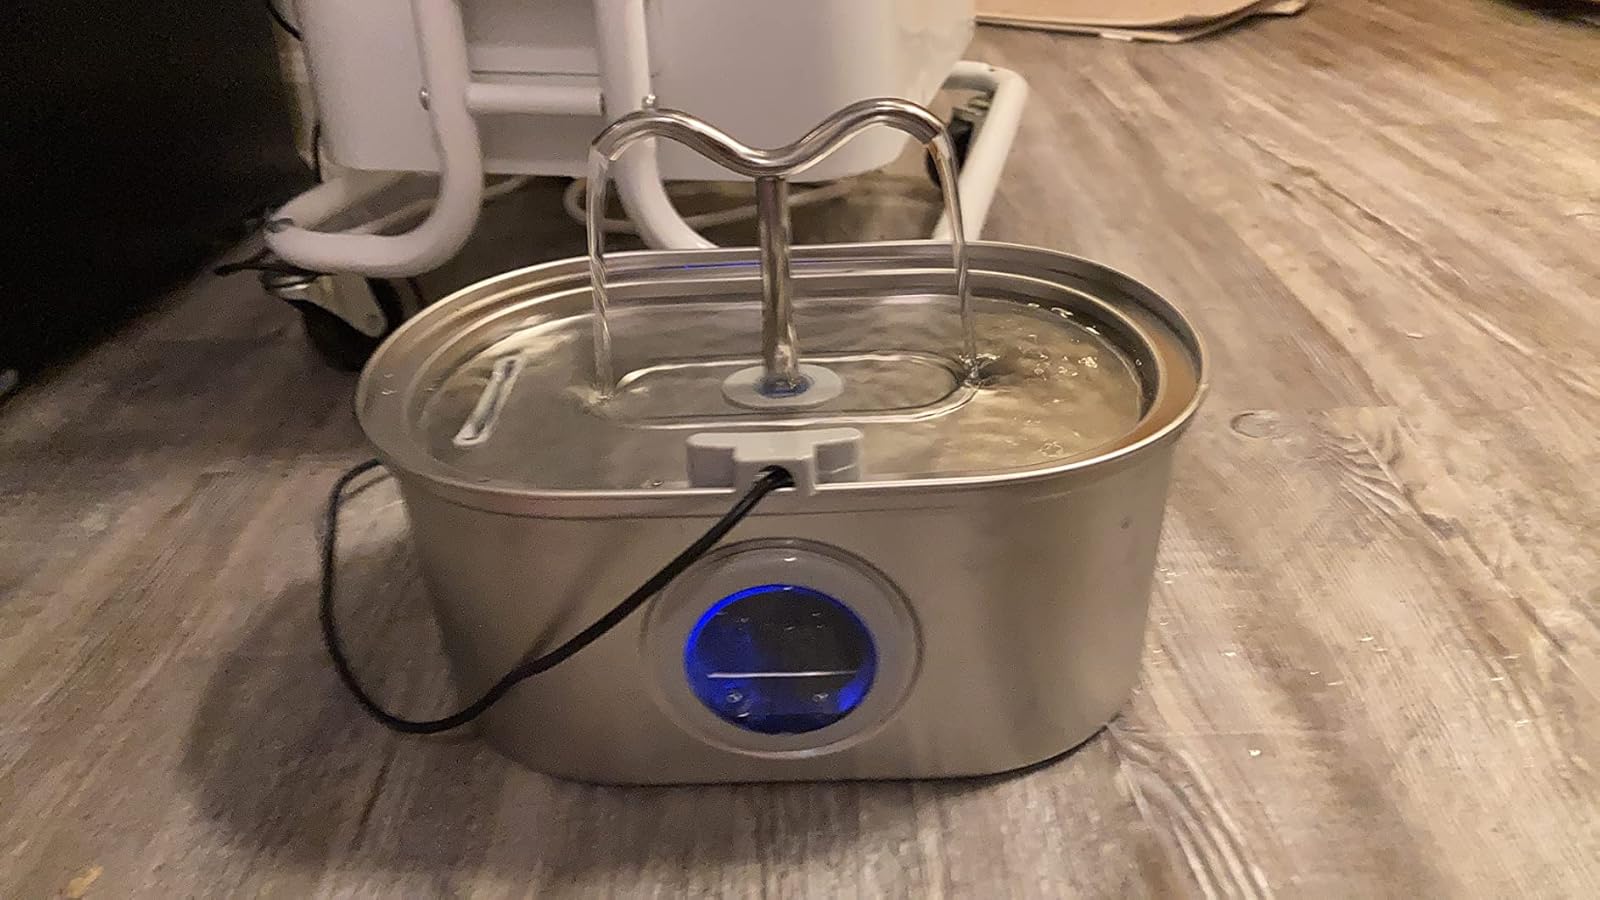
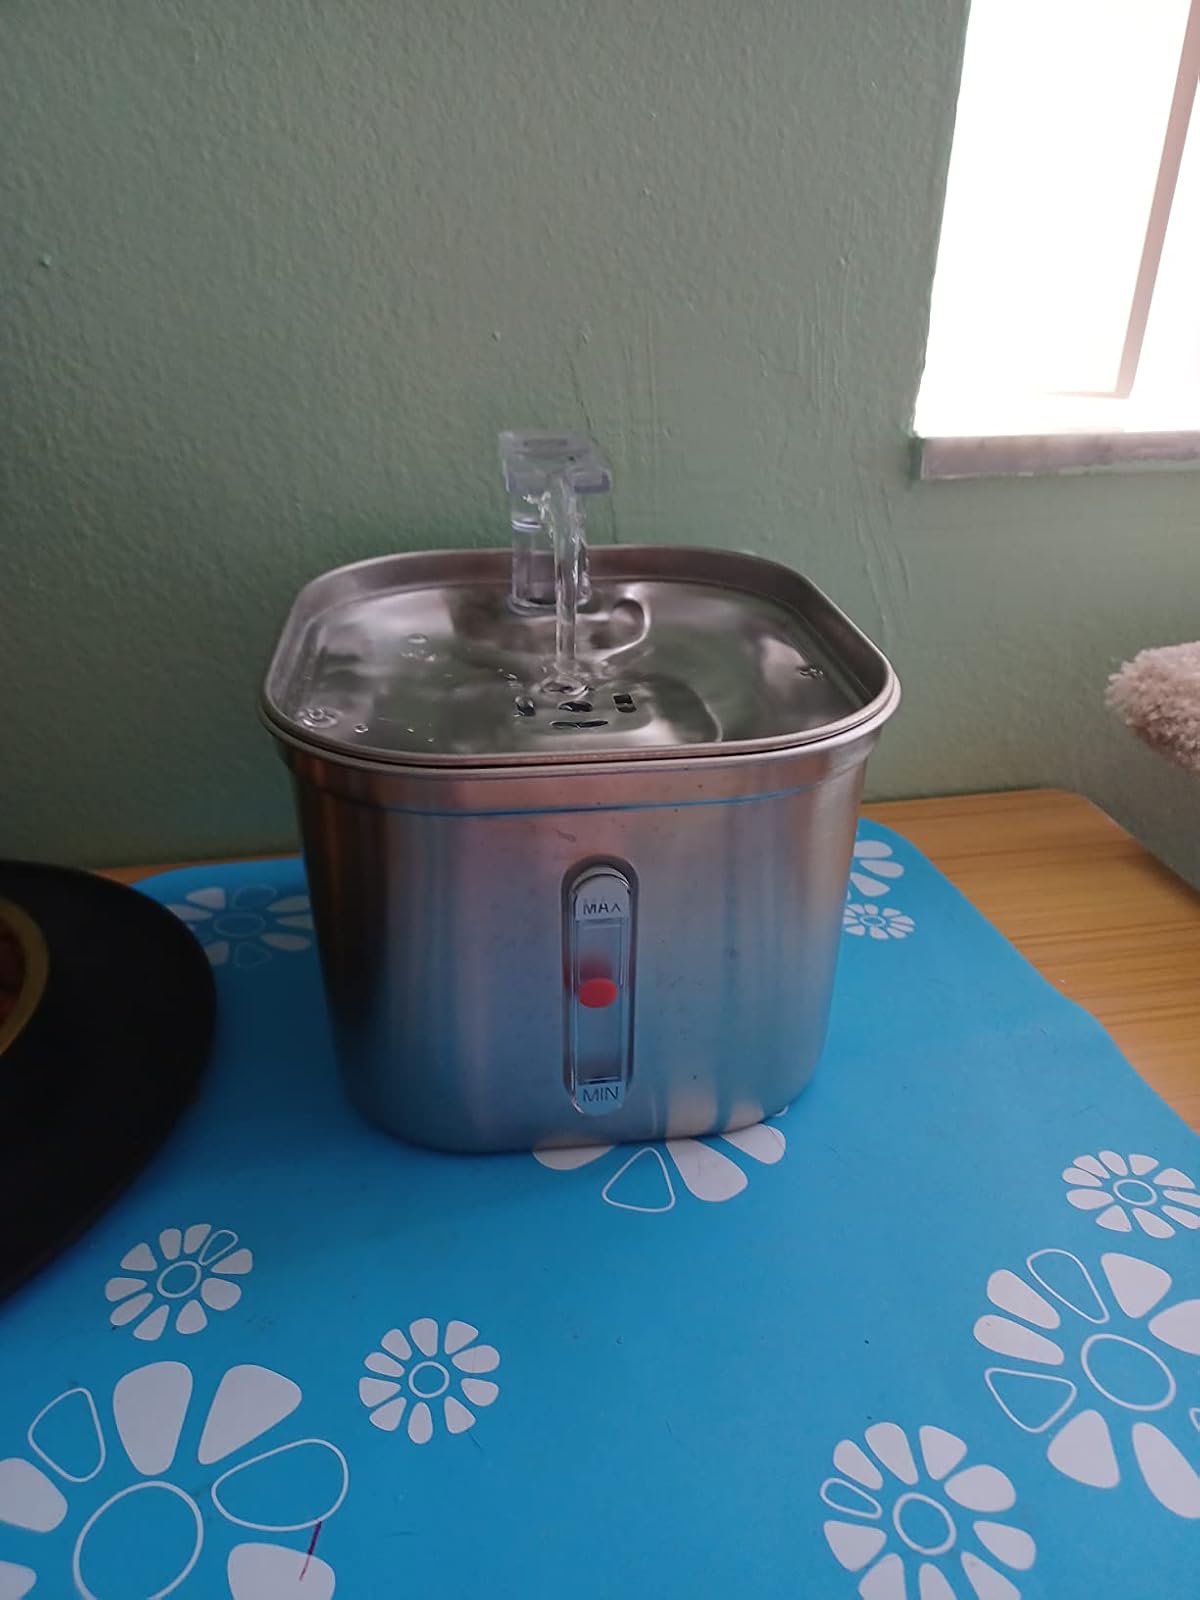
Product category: items_bowl
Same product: no